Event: Nepal Earthquake
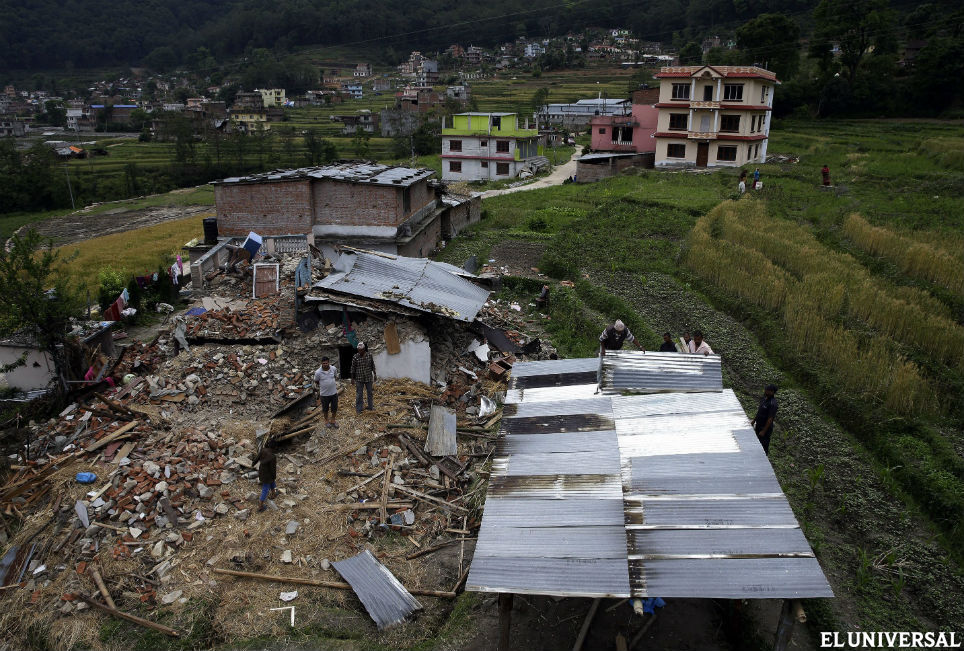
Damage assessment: damage